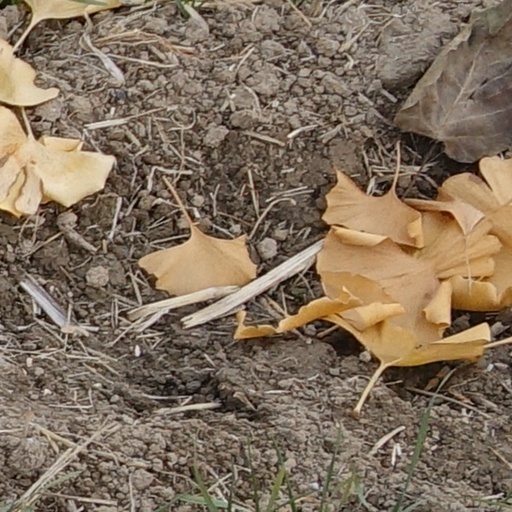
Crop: wheat